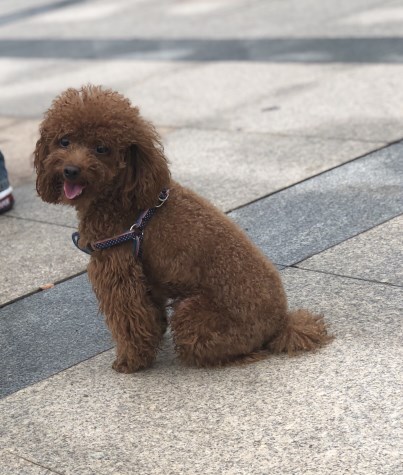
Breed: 7449-n000128-teddy